Sargon II

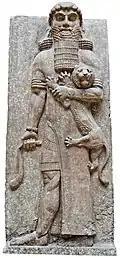
Possible relief of Gilgamesh from Dur-Sharrukin

The numerous surviving sources on the construction of the city include inscriptions carved on the walls of its buildings, reliefs depicting the process and over a hundred letters and other documents describing the work. The chief coordinator was Tab-shar-Ashur, Sargon's chief treasurer, but at least twenty-six governors from across the empire were also associated with the construction; Sargon made the project a collaborative effort by the whole empire. Sargon took an active personal interest in the progress and frequently intervened in nearly all aspects of the work, from commenting on architectural details to overseeing material transportation and the recruitment of labor. Sargon's frequent input and efforts to encourage more work is probably the main reason for how the city could be completed so fast and efficiently. Sargon's encouragement was at times lenient, particularly when dealing with grumbling among the workers, but at other times threatening. One of his letters to the governor of Nimrud, requesting building materials, reads as follows: